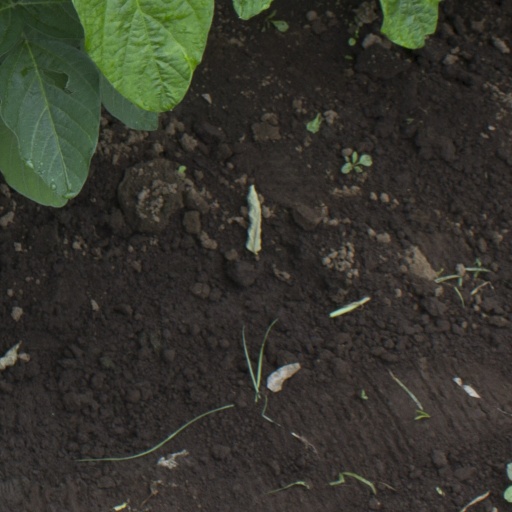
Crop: soybean